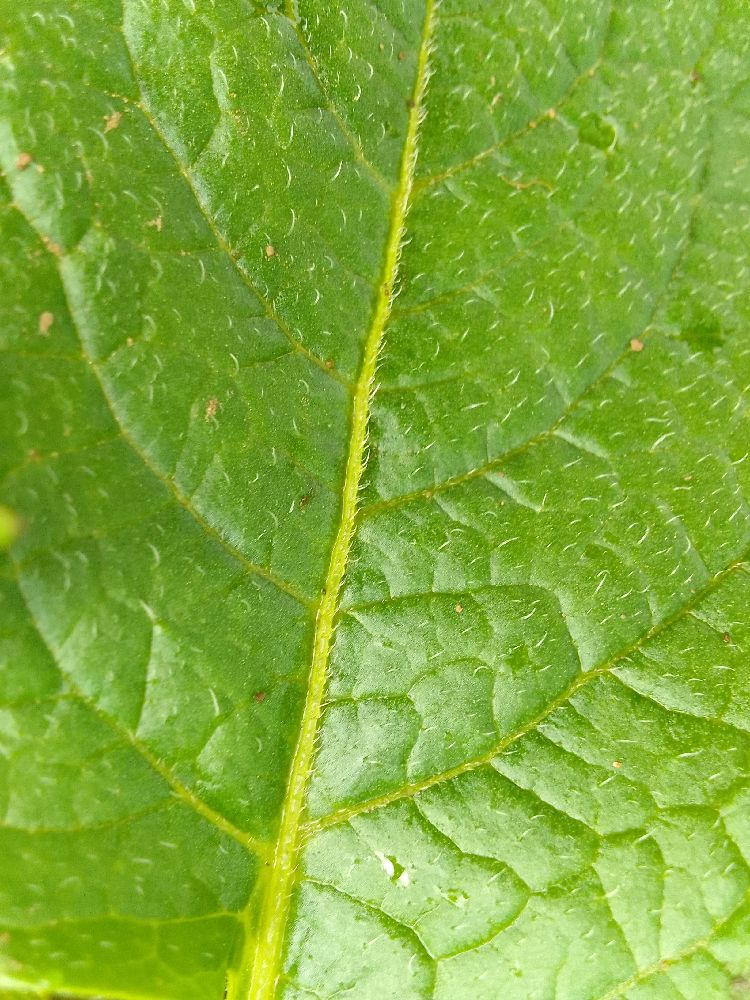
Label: Healthy